Trilobite

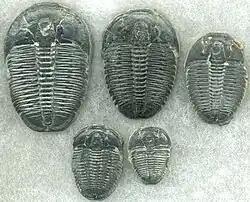
"Elrathia kingii" growth series with holaspids ranging from 16.2 mm to 39.8 mm in length

Secondary blindness is not uncommon, particularly in long lived groups such as the Agnostida and Trinucleioidea. In Proetida and Phacopina from western Europe and particularly Tropidocoryphinae from France (where there is good stratigraphic control), there are well studied trends showing progressive eye reduction between closely related species that eventually leads to blindness.